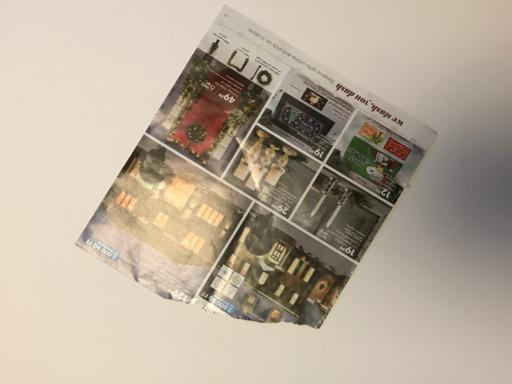
Waste category: paper